Wyatt Earp (film)

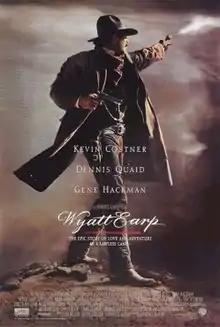
Theatrical release poster

Wyatt Earp is a 1994 American epic biographical Western drama film about the lawman of the same name. Directed by Lawrence Kasdan, who co-wrote the screenplay with Dan Gordon, the film follows Earp from his early life to his career as a marshal and his involvement in the O.K. Corral gunfight. It features an ensemble cast led by Kevin Costner as Earp, with Gene Hackman, Mark Harmon, Michael Madsen, Bill Pullman, Dennis Quaid, Isabella Rossellini, Tom Sizemore, JoBeth Williams, and Mare Winningham in supporting roles.